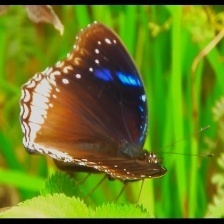
Species: GREAT EGGFLY